Alsace

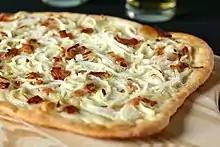
"Flammekueche"

Alsatian cuisine, somewhat based on German culinary traditions, is marked by the use of pork in various forms. It is perhaps mostly known for the region's wines and beers. Traditional dishes include "baeckeoffe", "flammekueche", "choucroute", and "fleischnacka". Southern Alsace, also called the Sundgau, is characterized by "carpe frite" (that also exists in Yiddish tradition).